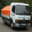
Label: truck